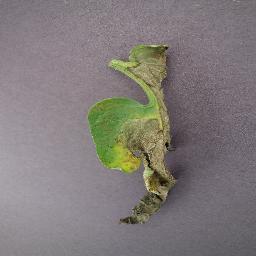
Label: Tomato___Late_blight